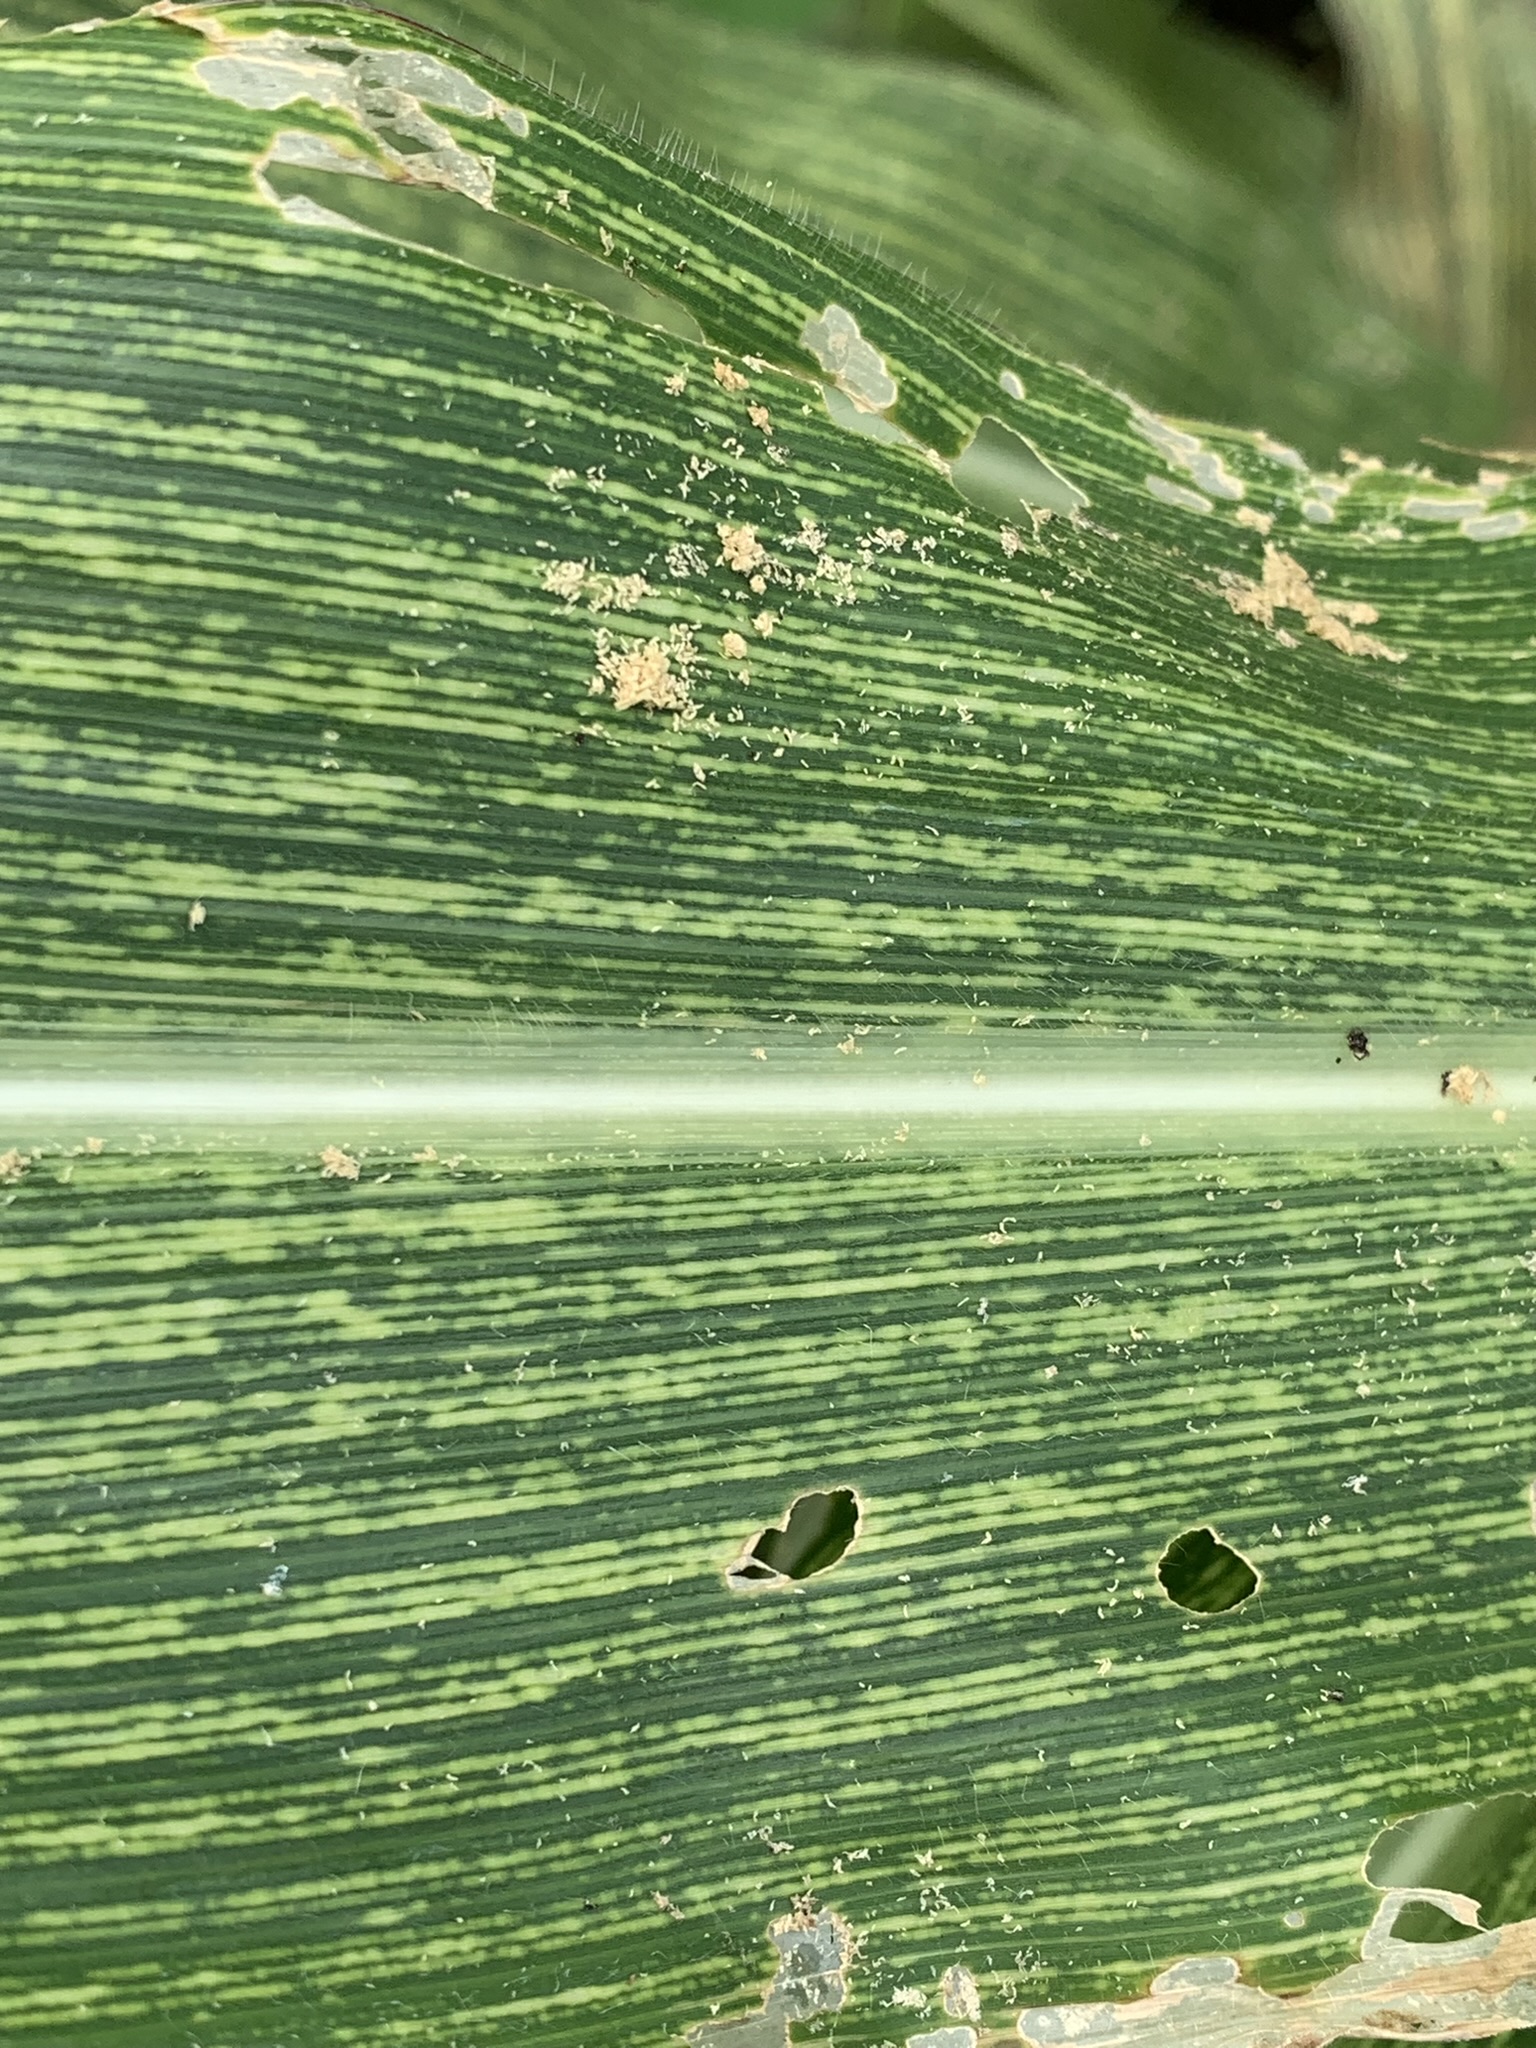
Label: MSV